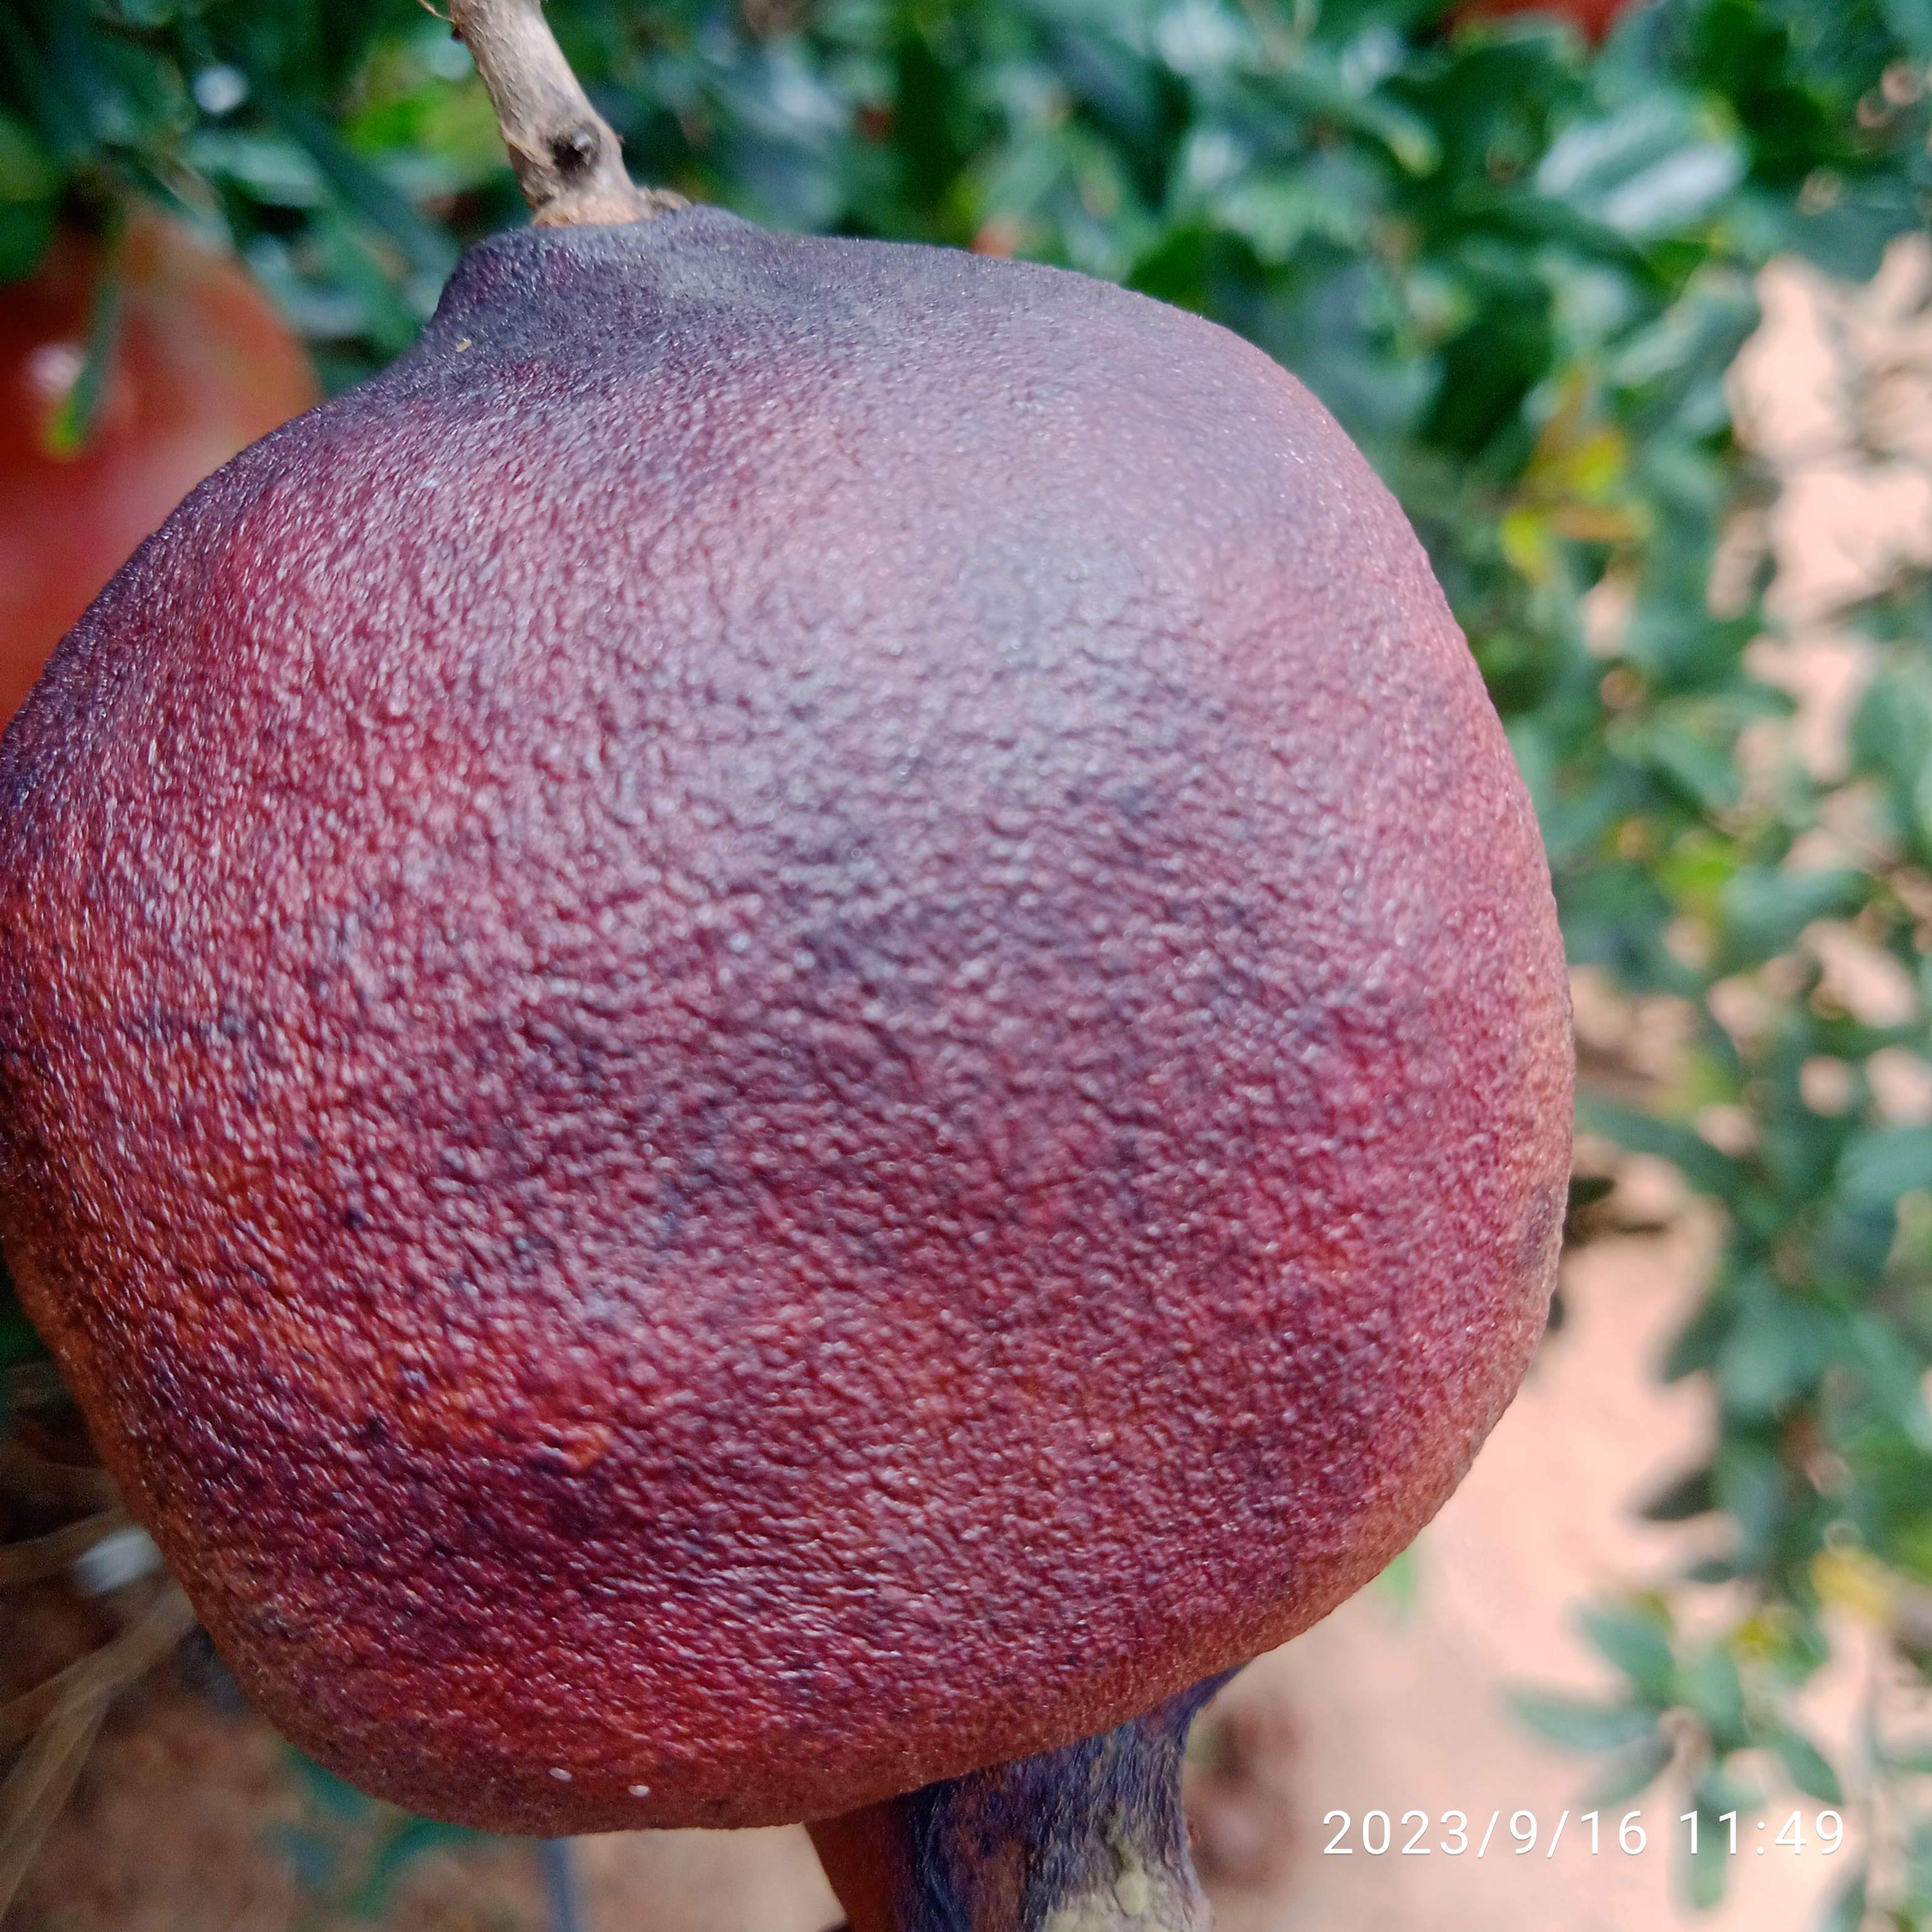
Label: Alternaria